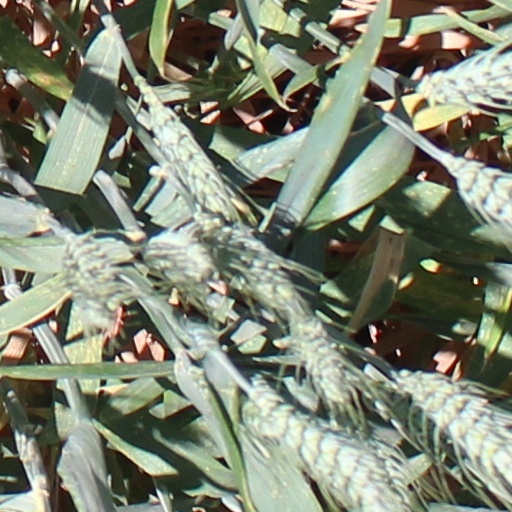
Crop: wheat